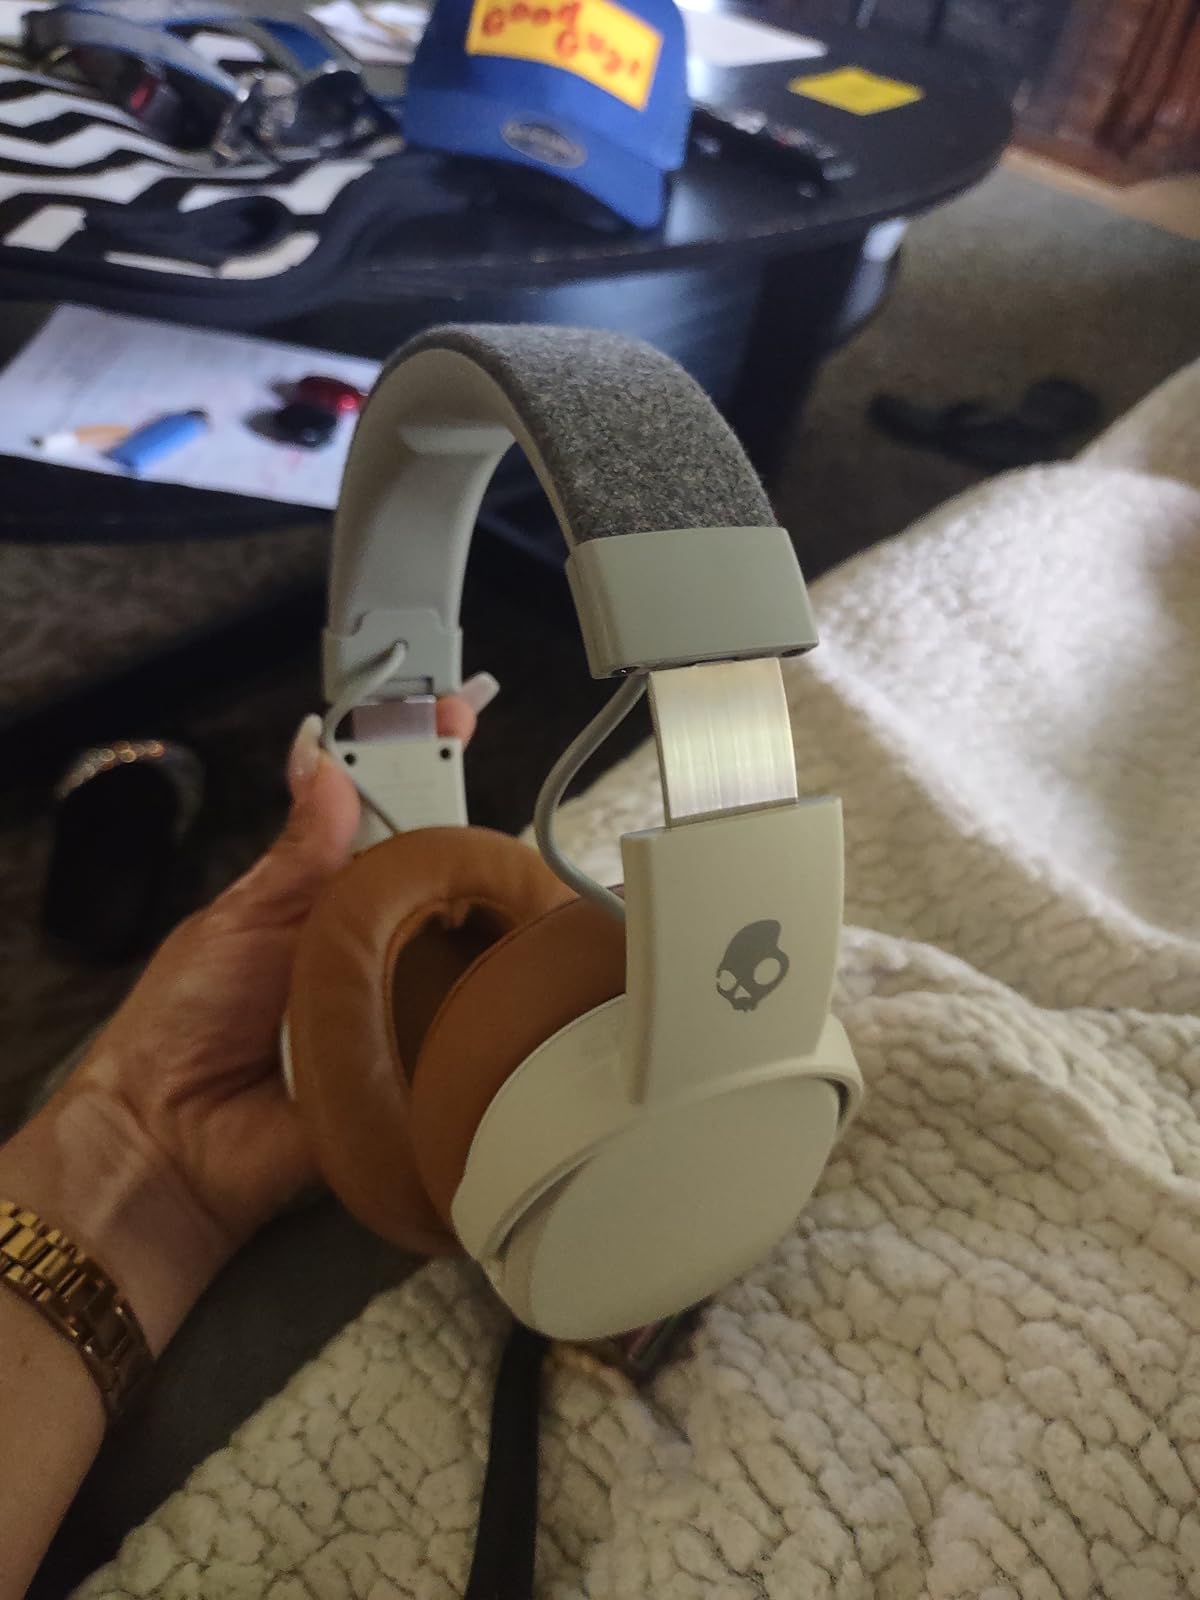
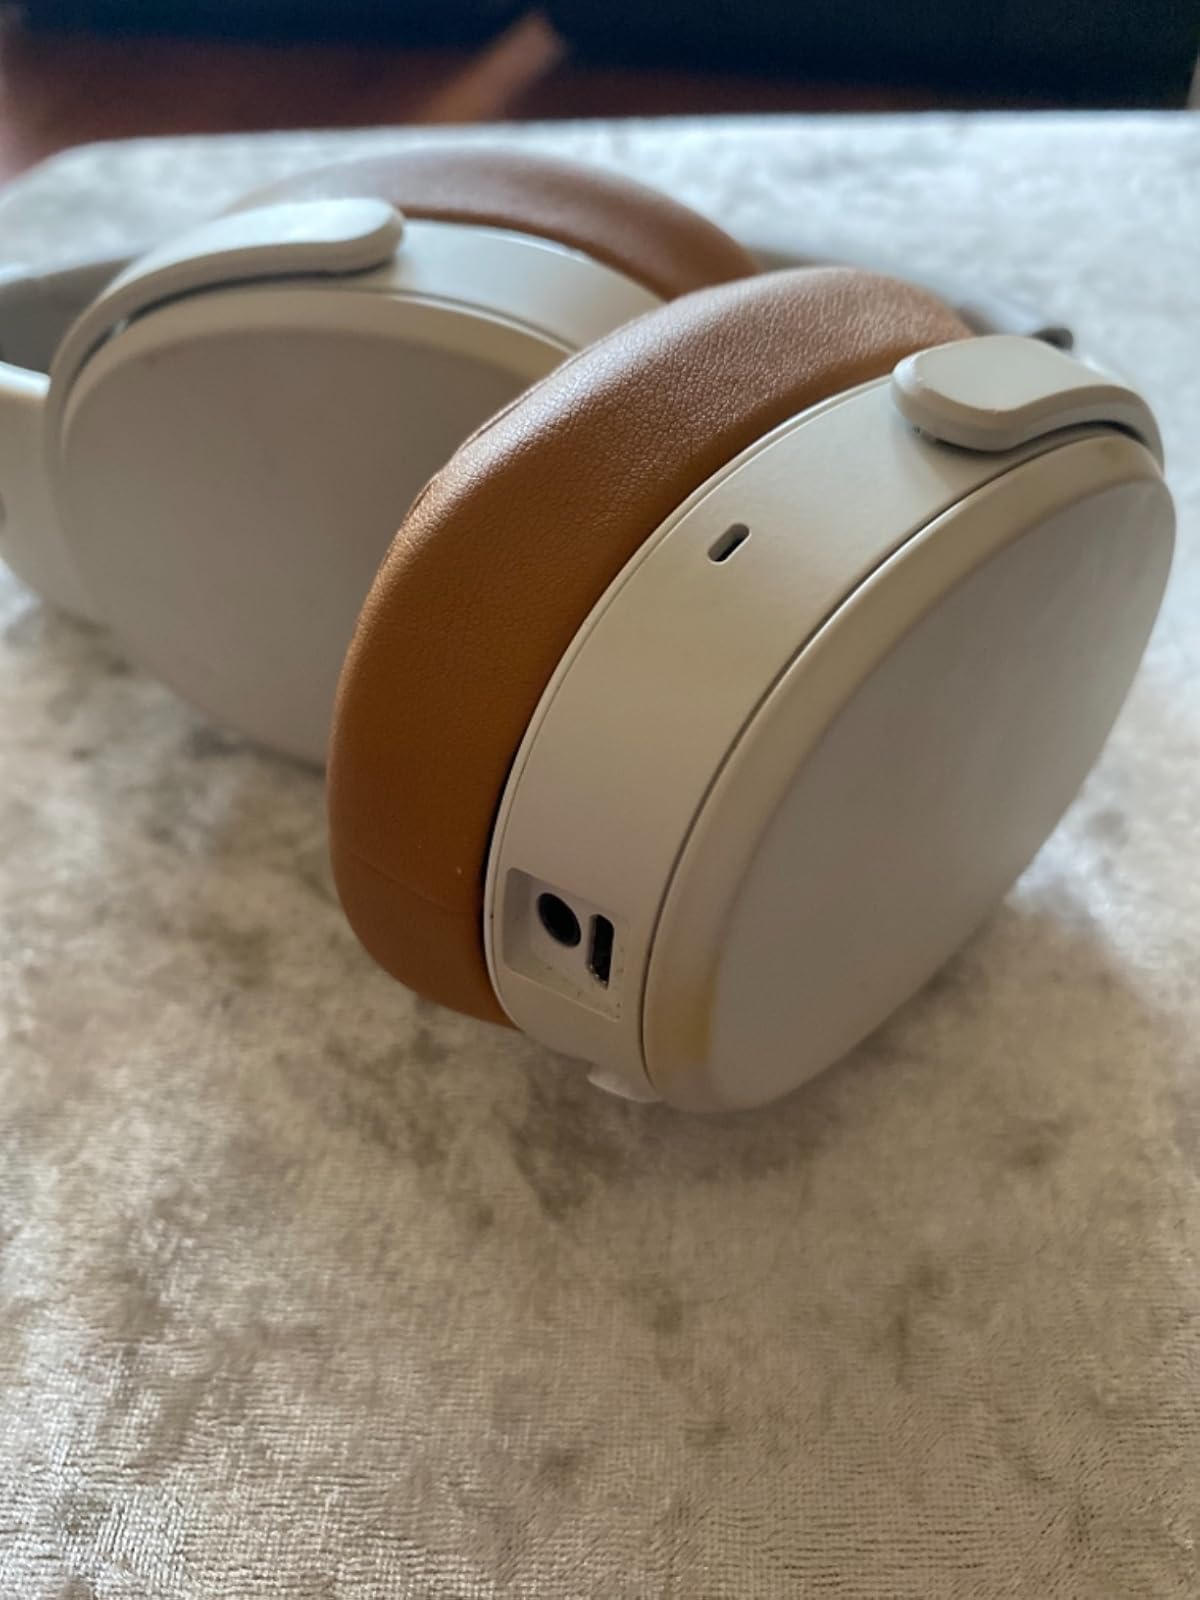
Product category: headphones
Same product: yes